Battle of Lake Poyang

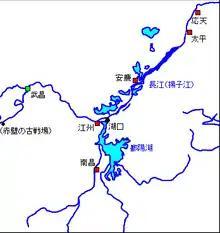

Zhu Yuanzhang's fleet arrived at Hukou on 24 August and relieved Nanchang on the 28th. Chen Youliang embarked his forces and sailed north into Lake Poyang. The two fleets met on 29 August. Zhu's forces numbered only a third the size of Chen's army. According to one Ming source, Zhu's forces arrived armed with "fire bombs, fire guns, fire arrows, fire seeds [probably grenades], large and small fire lances, large and small 'commander' fire-tubes, large and small iron bombs, rockets". This shows that older gunpowder weapons co-existed alongside guns, and proto-guns such as fire lances were not supplanted until after the early Ming. A new weapon called the "No Alternative" was also mentioned. The No Alternative was "made from a circular reed mat about five inches around and seven feet long that was pasted over with red paper and bound together with silk and hemp—stuffed inside it was gunpowder twisted in with bullets and all kinds of [subsidiary] gunpowder weapons". It was hung from a pole on the foremast, and when an enemy ship came into close range, the fuse was lit, and the weapon would supposedly fall onto the enemy ship, at which point things inside shot out "and burned everything to bits, with no hope of salvation".